Las Vegas Valley

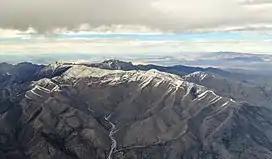
Mount Charleston

Las Vegas has expanded its attractiveness to visitors by offering both affordable and high-end merchandise in many shops and shopping malls. Many hotels on the Las Vegas Strip also have adjacent shopping malls, giving the Las Vegas area the highest concentration of shopping malls in any four mile stretch of road. In addition to the malls on the Strip, there are several outlying malls in the City of Las Vegas, Henderson, and the surrounding area. The monorail, lying somewhat east of the Strip, facilitates north–south travel, including stations at several casinos and the Las Vegas Convention Center.